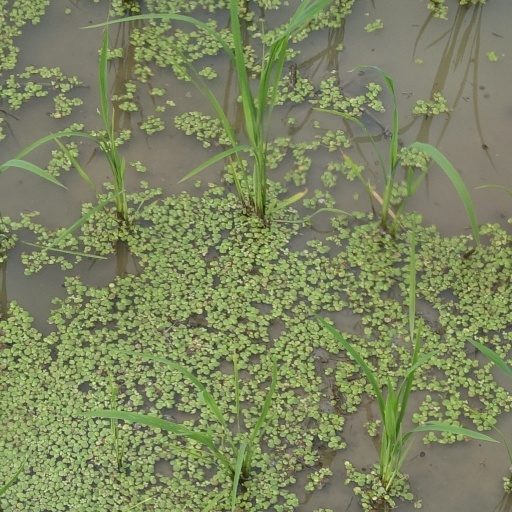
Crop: rice